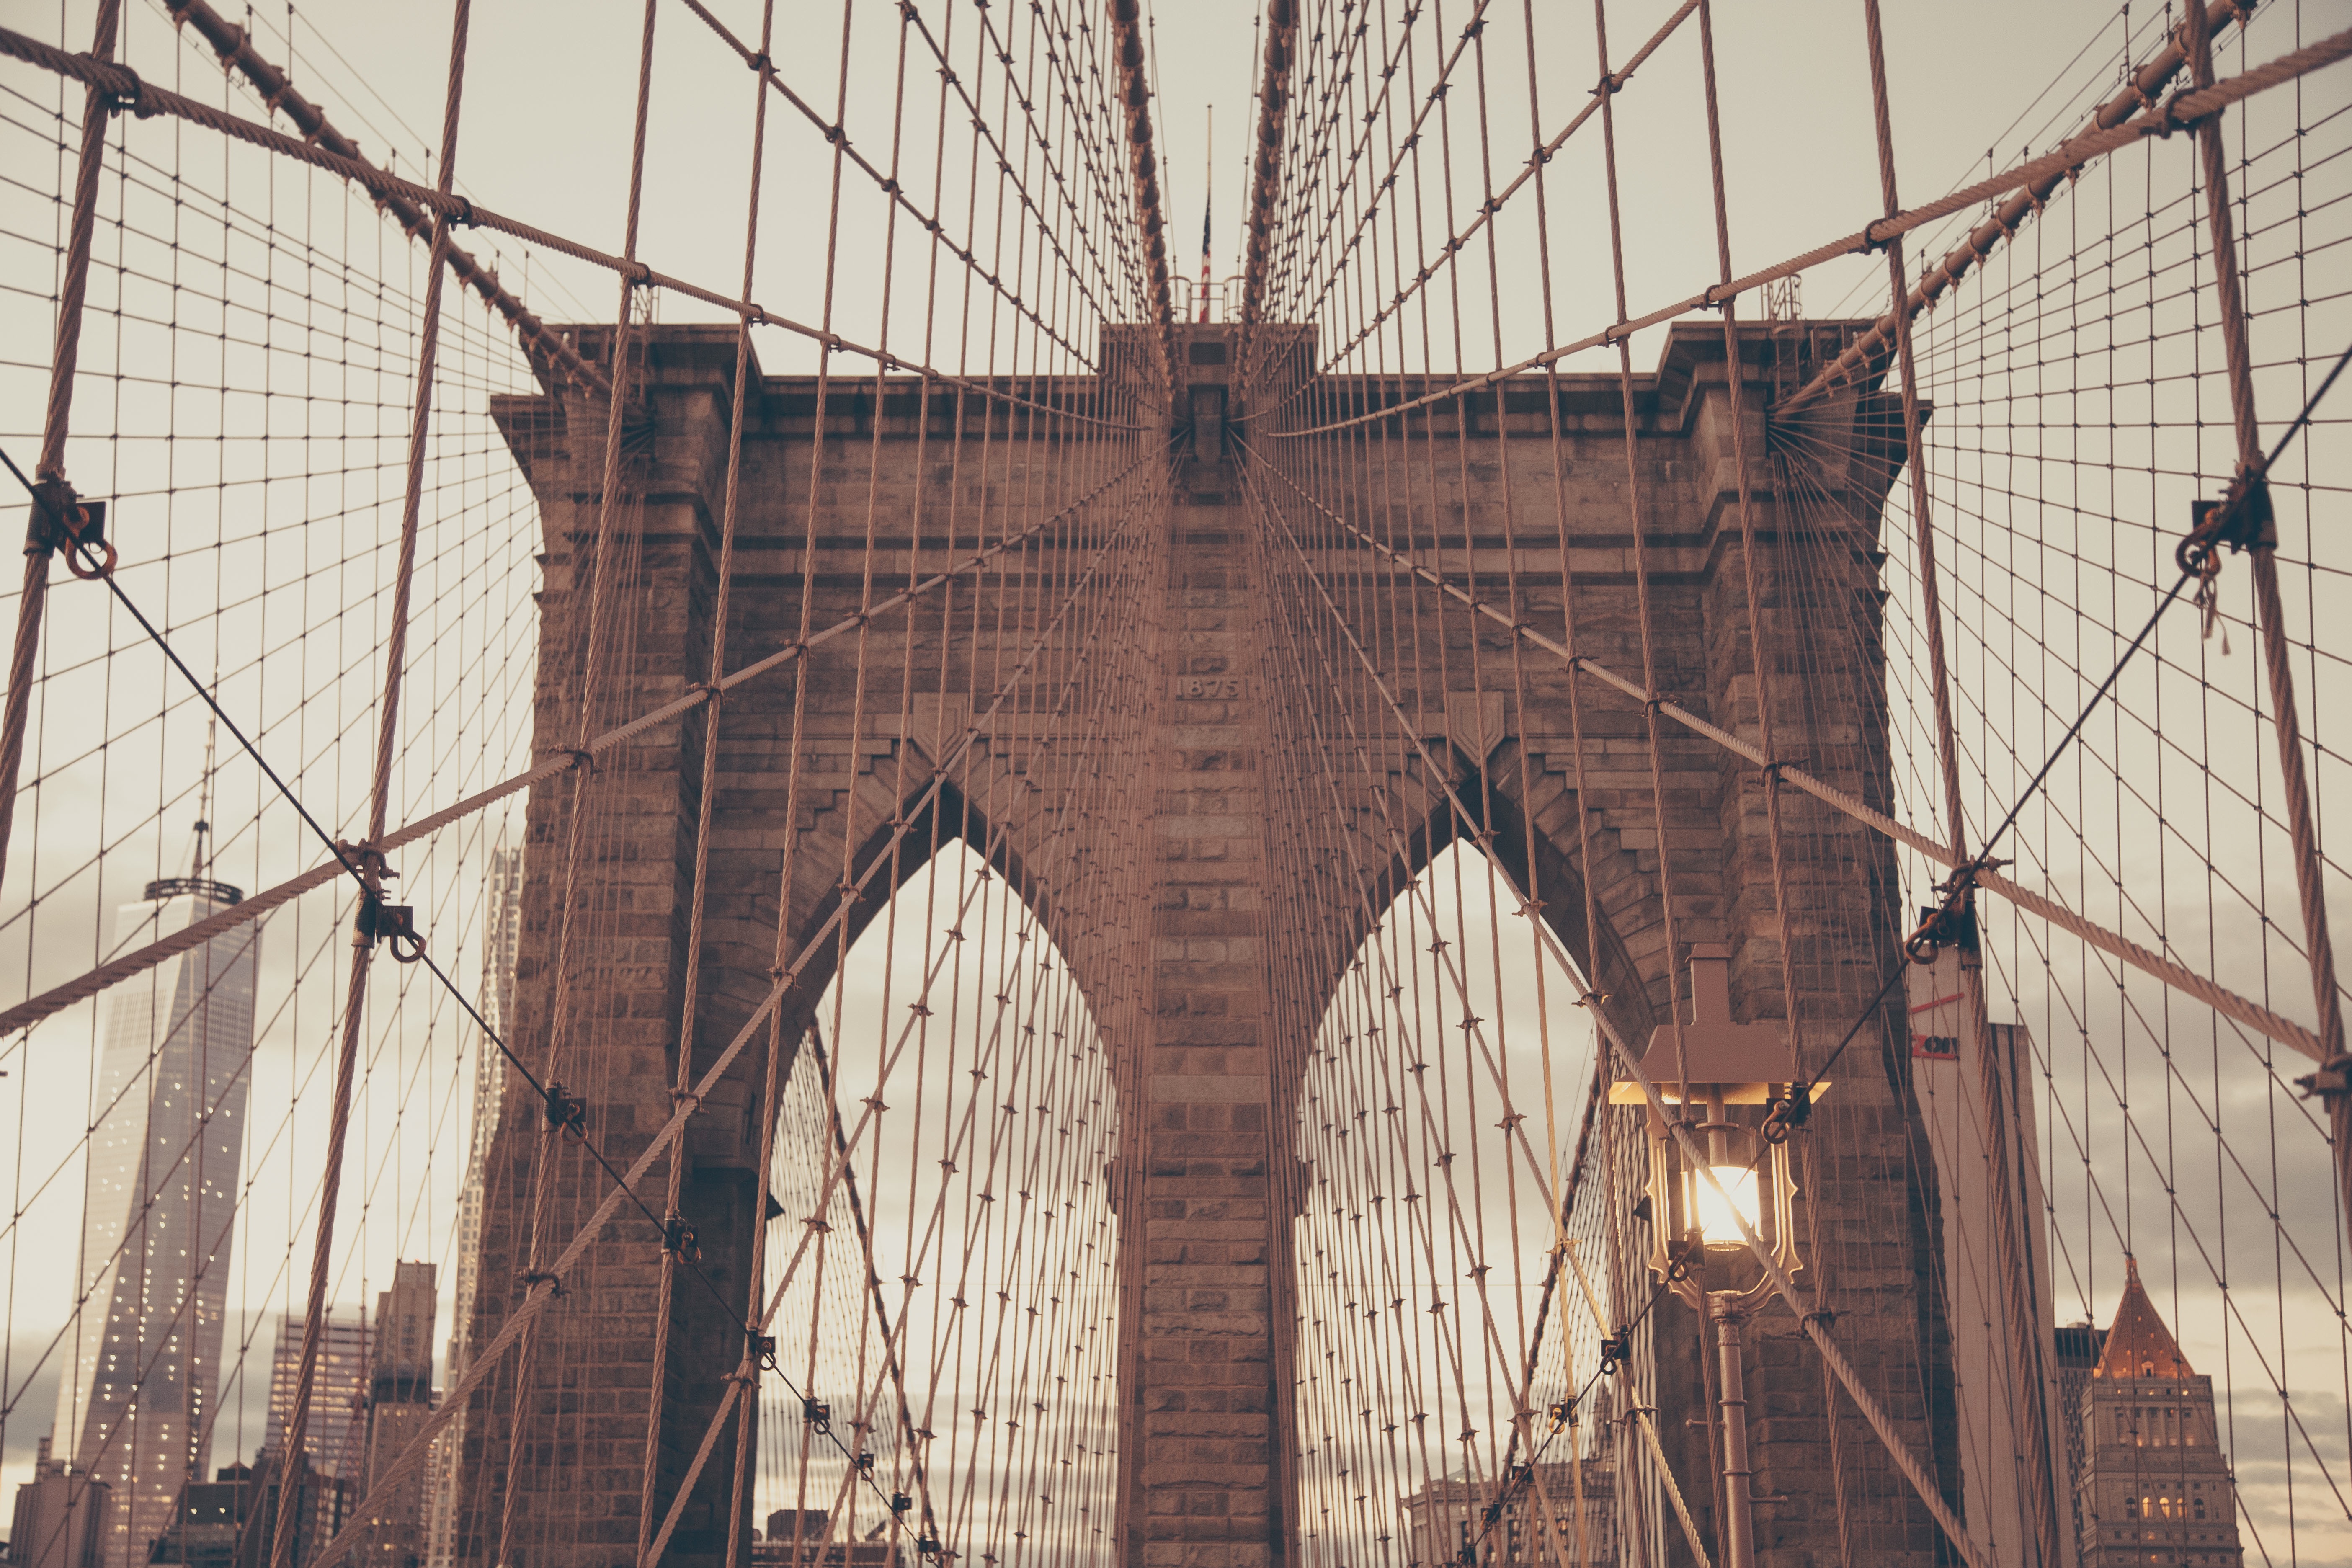
architecture, wood, bridge, cloudy, perspective, city, arch, landmark, facade, cathedral, symmetry, shape, ancient history